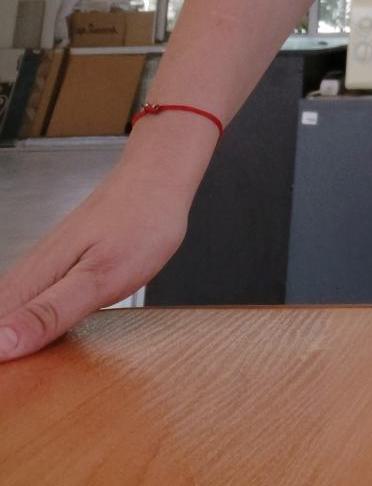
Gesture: no_gesture